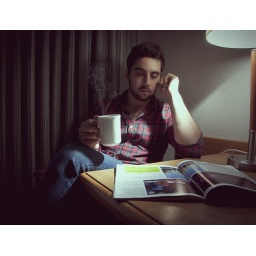
strobist : sb24 bare in lamp shade